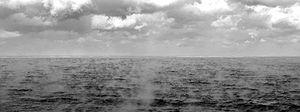
Le brouillard est le phénomène météorologique constitué d’un amas de fines gouttelettes ou de fins cristaux de glace, accompagné de fines particules hygroscopiques saturées d'eau, souvent de taille microscopique, réduisant la visibilité en surface. Sa composition est donc identique à celle d'un nuage dont la base toucherait le sol. Par convention, les météorologistes parlent de brume lorsque la visibilité horizontale est supérieure à un kilomètre et de brouillard si la visibilité est inférieure à un kilomètre. Les marins utilisent souvent le terme de brume quelle que soit la visibilité horizontale et le nomment également fumée de mer quand il s'agit de brouillard d'évaporation.